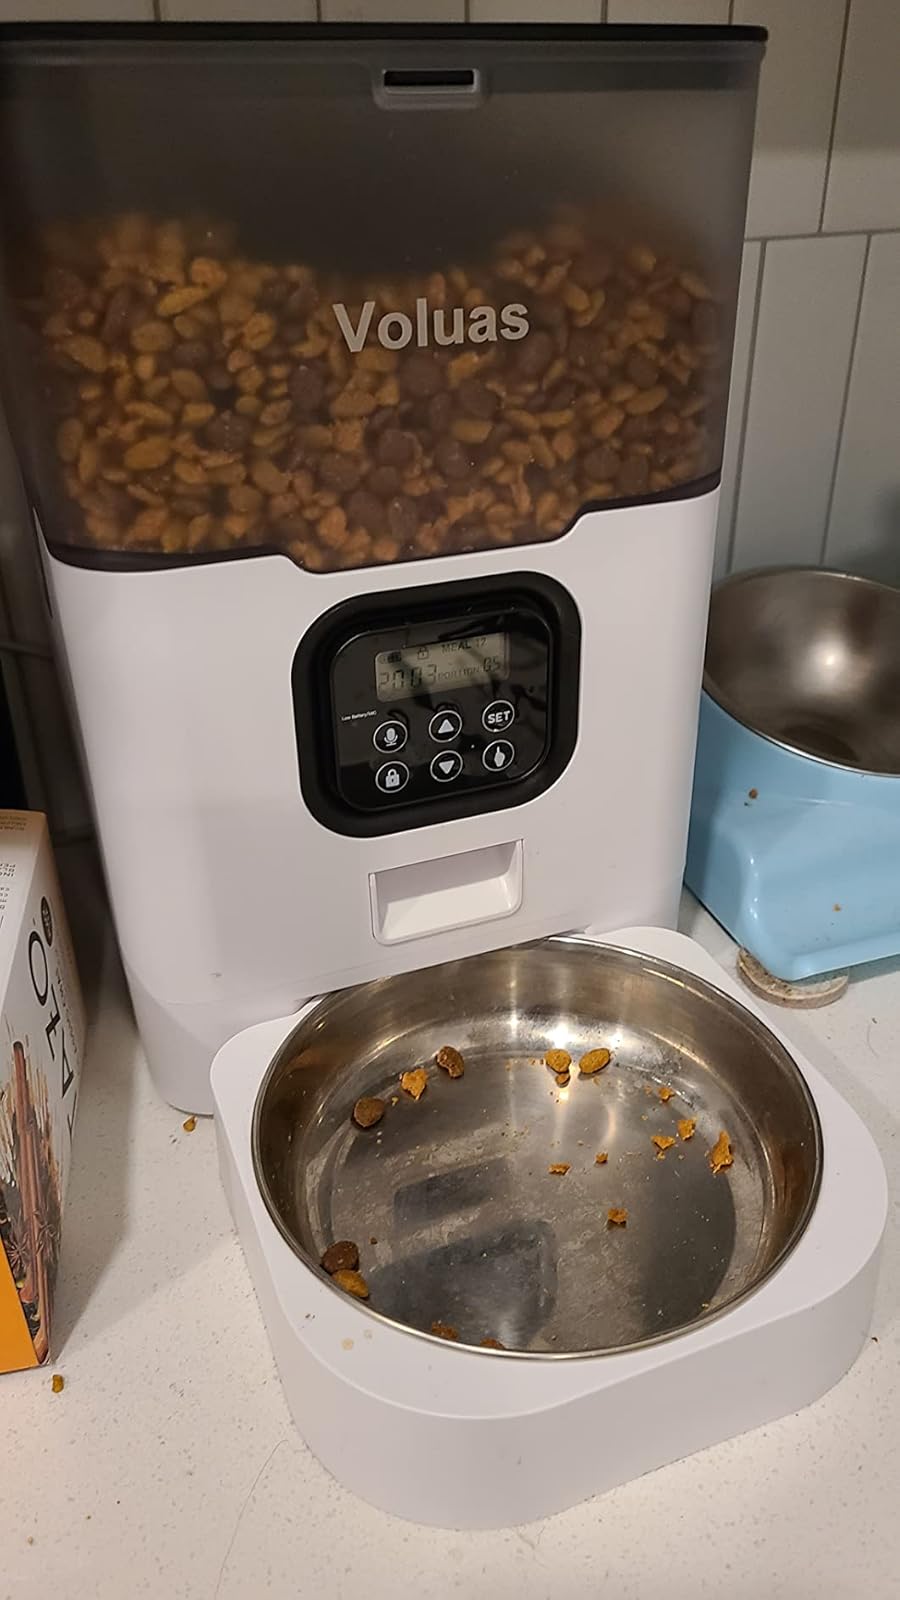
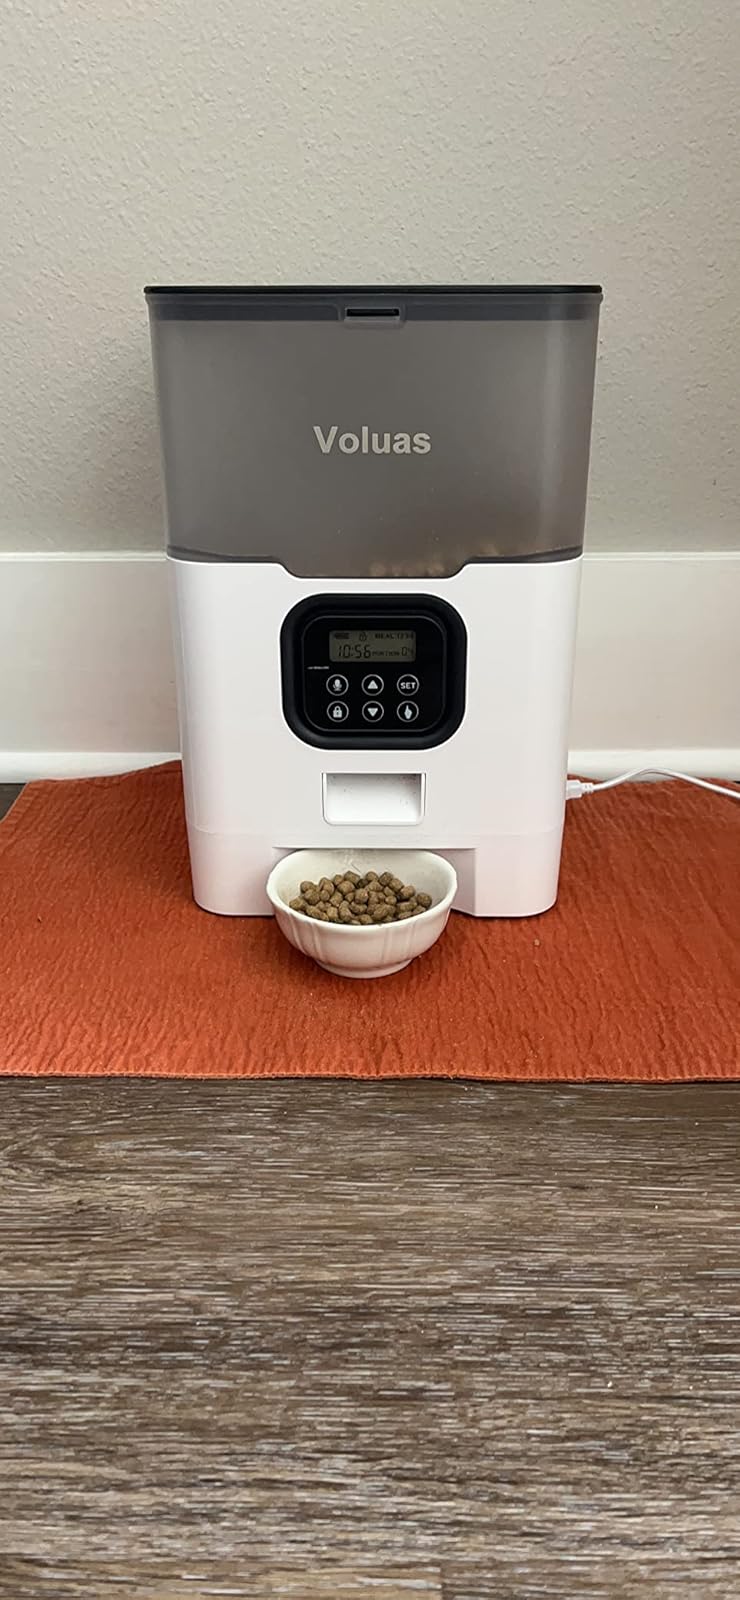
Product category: items_feeder
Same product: yes